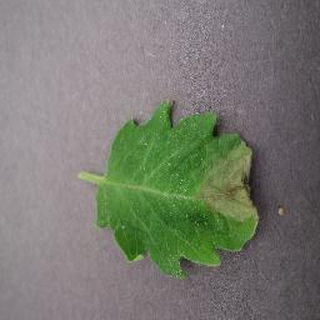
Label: tomato_late_blight